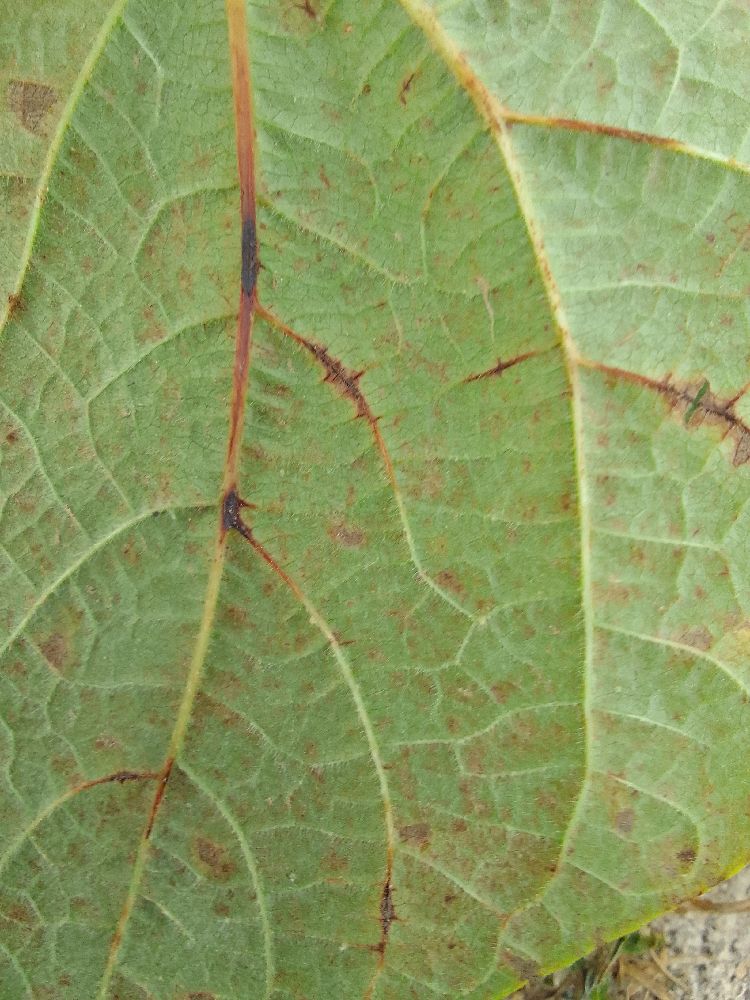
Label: anthracnose